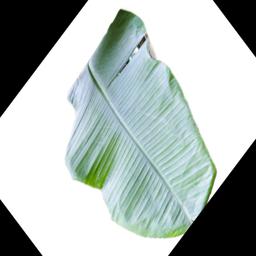
Label: BHIMKOL